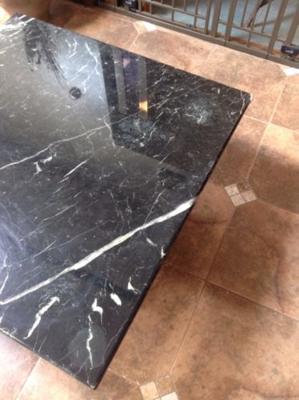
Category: table